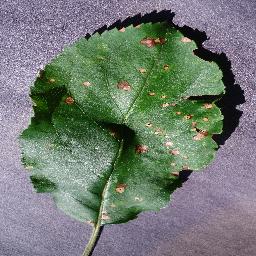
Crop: apple
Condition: black_rot